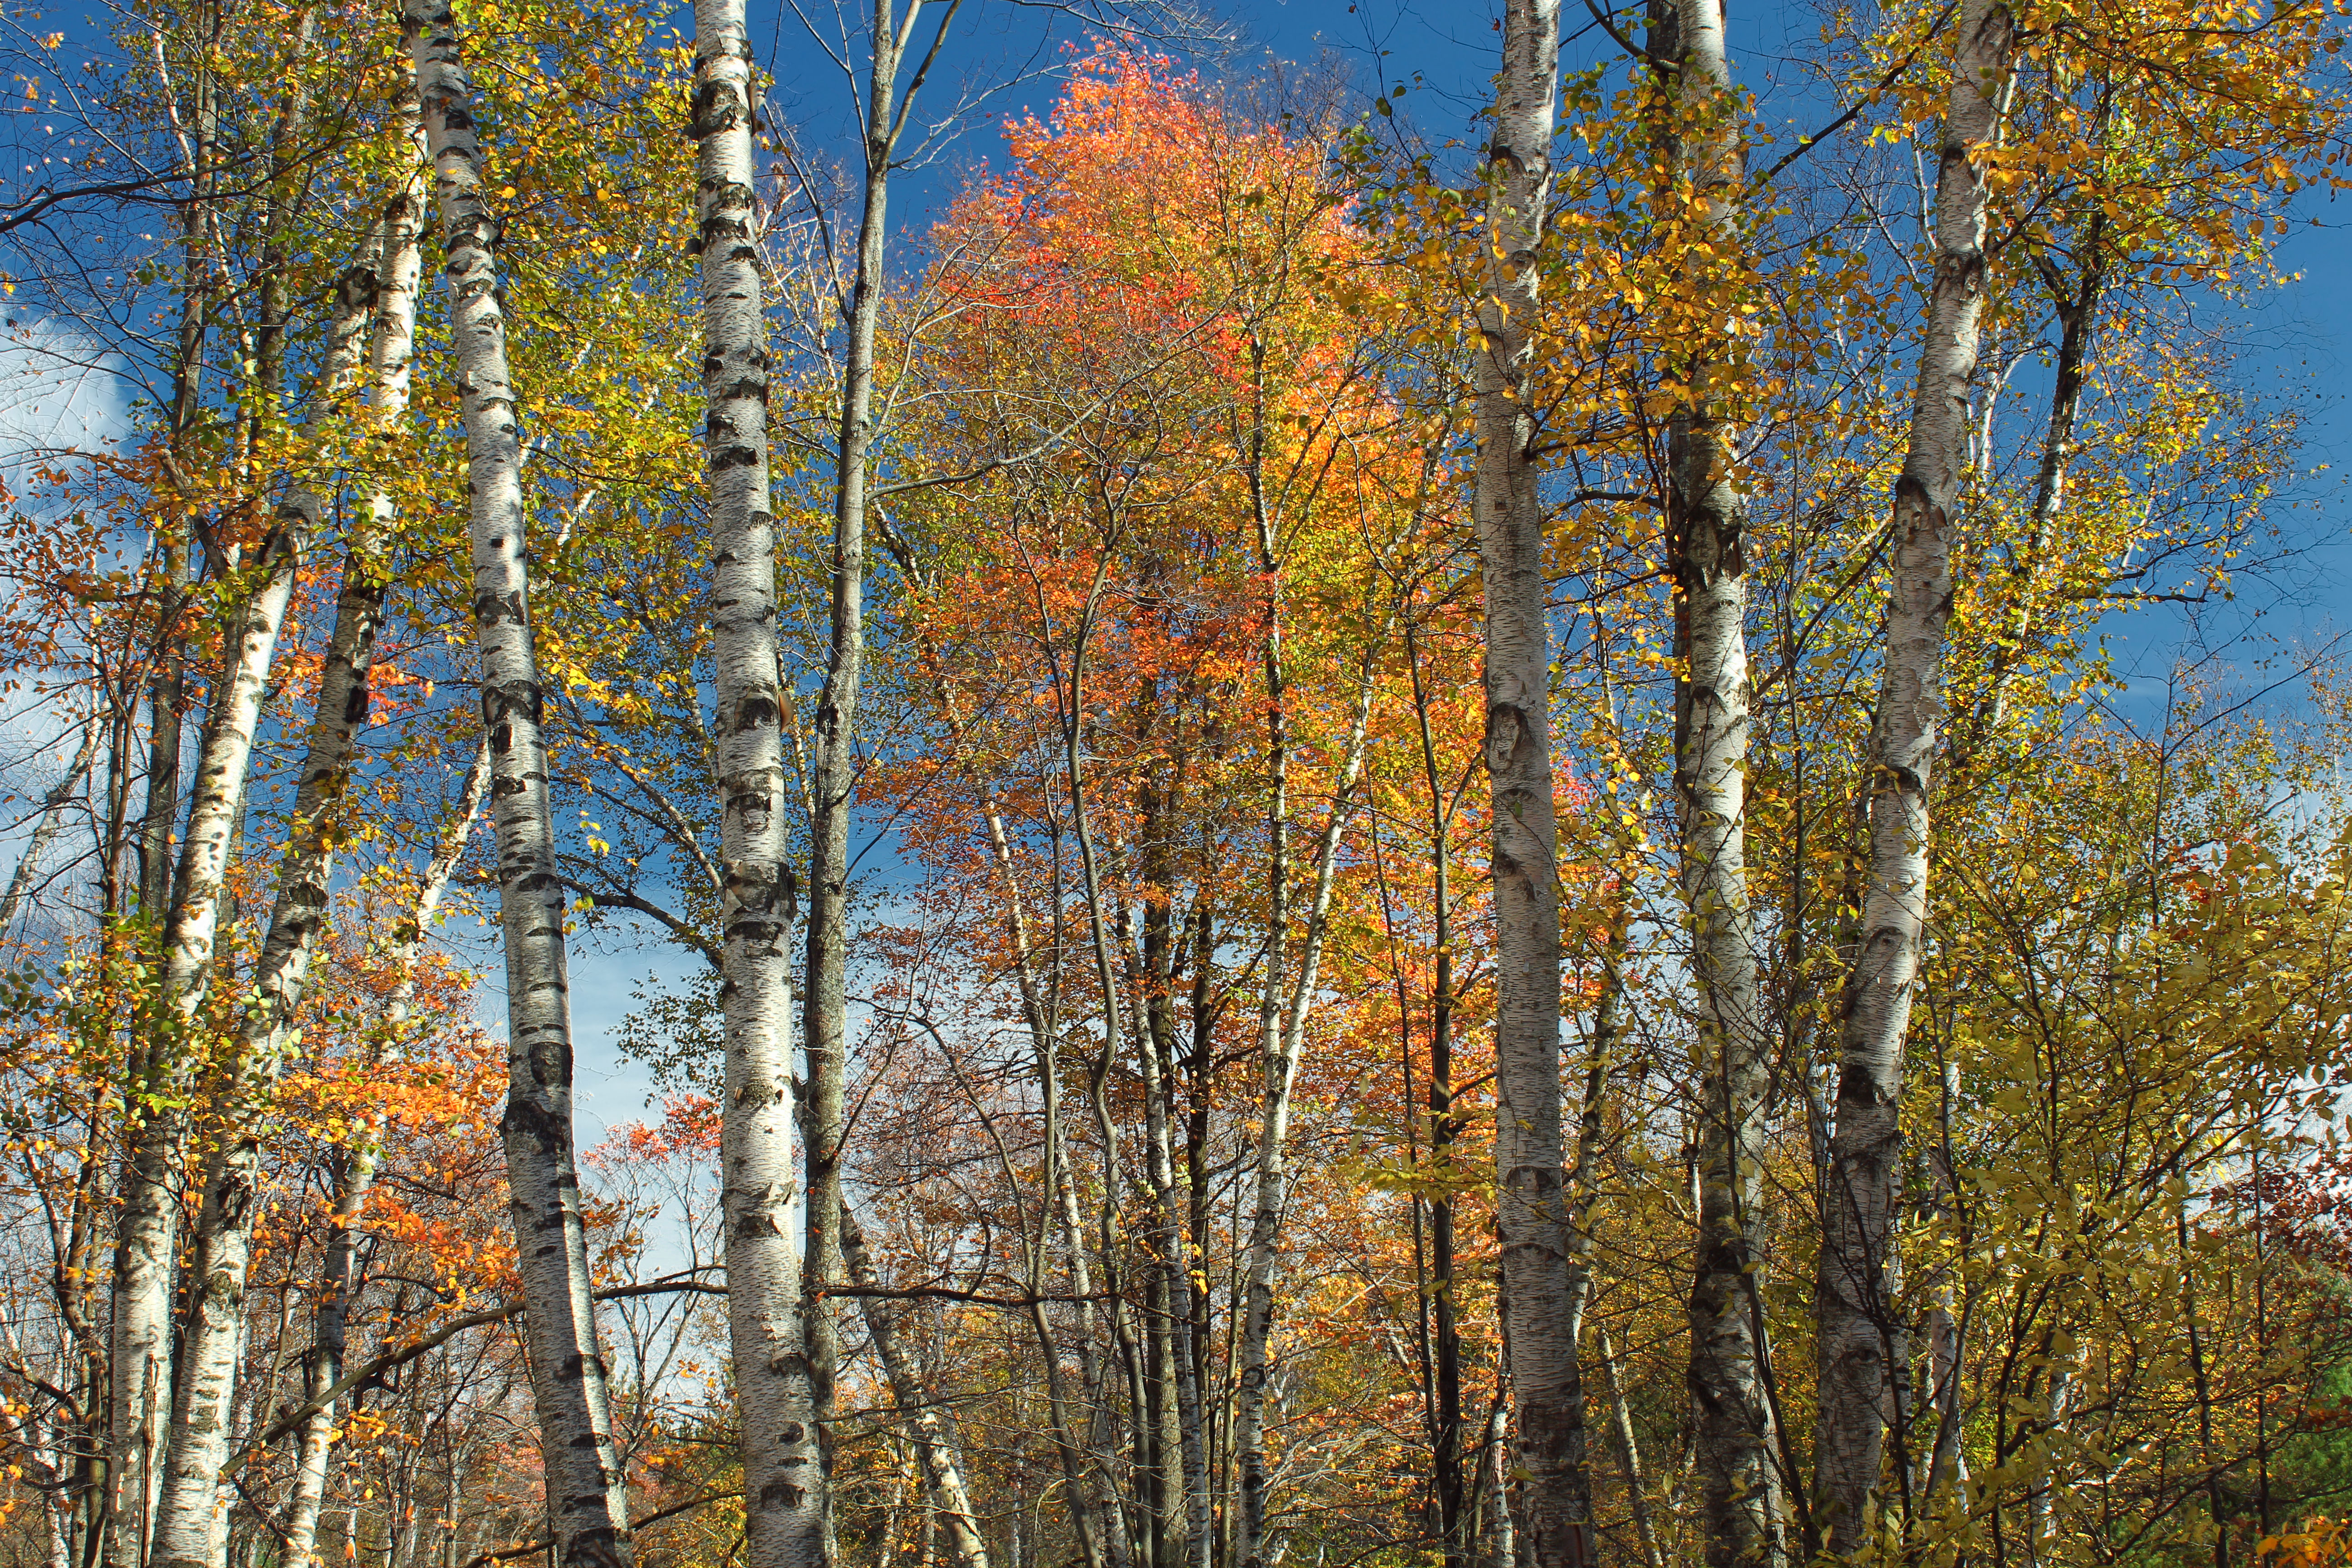
tree, nature, forest, branch, plant, leaf, canopy, birch, autumn, season, trees, creativecommons, cool image, deciduous, quehannawildarea, pennsylvaniawilds, birches, whitebirches, paperbirches, betulapapyrifera, pennsylvania, elkcounty, moshannonstateforest, benezettetownship, grove, woodland, habitat, i, larch, ecosystem, biome, natural environment, woody plant, temperate broadleaf and mixed forest, temperate coniferous forest, land plant